Hoher Meißner

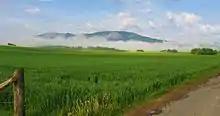
Hoher Meißner in Hesse, Germany

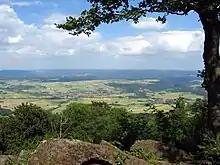
View from "Kalbe" at Hoher Meißner

The Hoher Meißner is a mountain massif with a height of 753.6 m and is located in the "Meißner-Kaufunger Wald" nature park in Hesse, Germany.